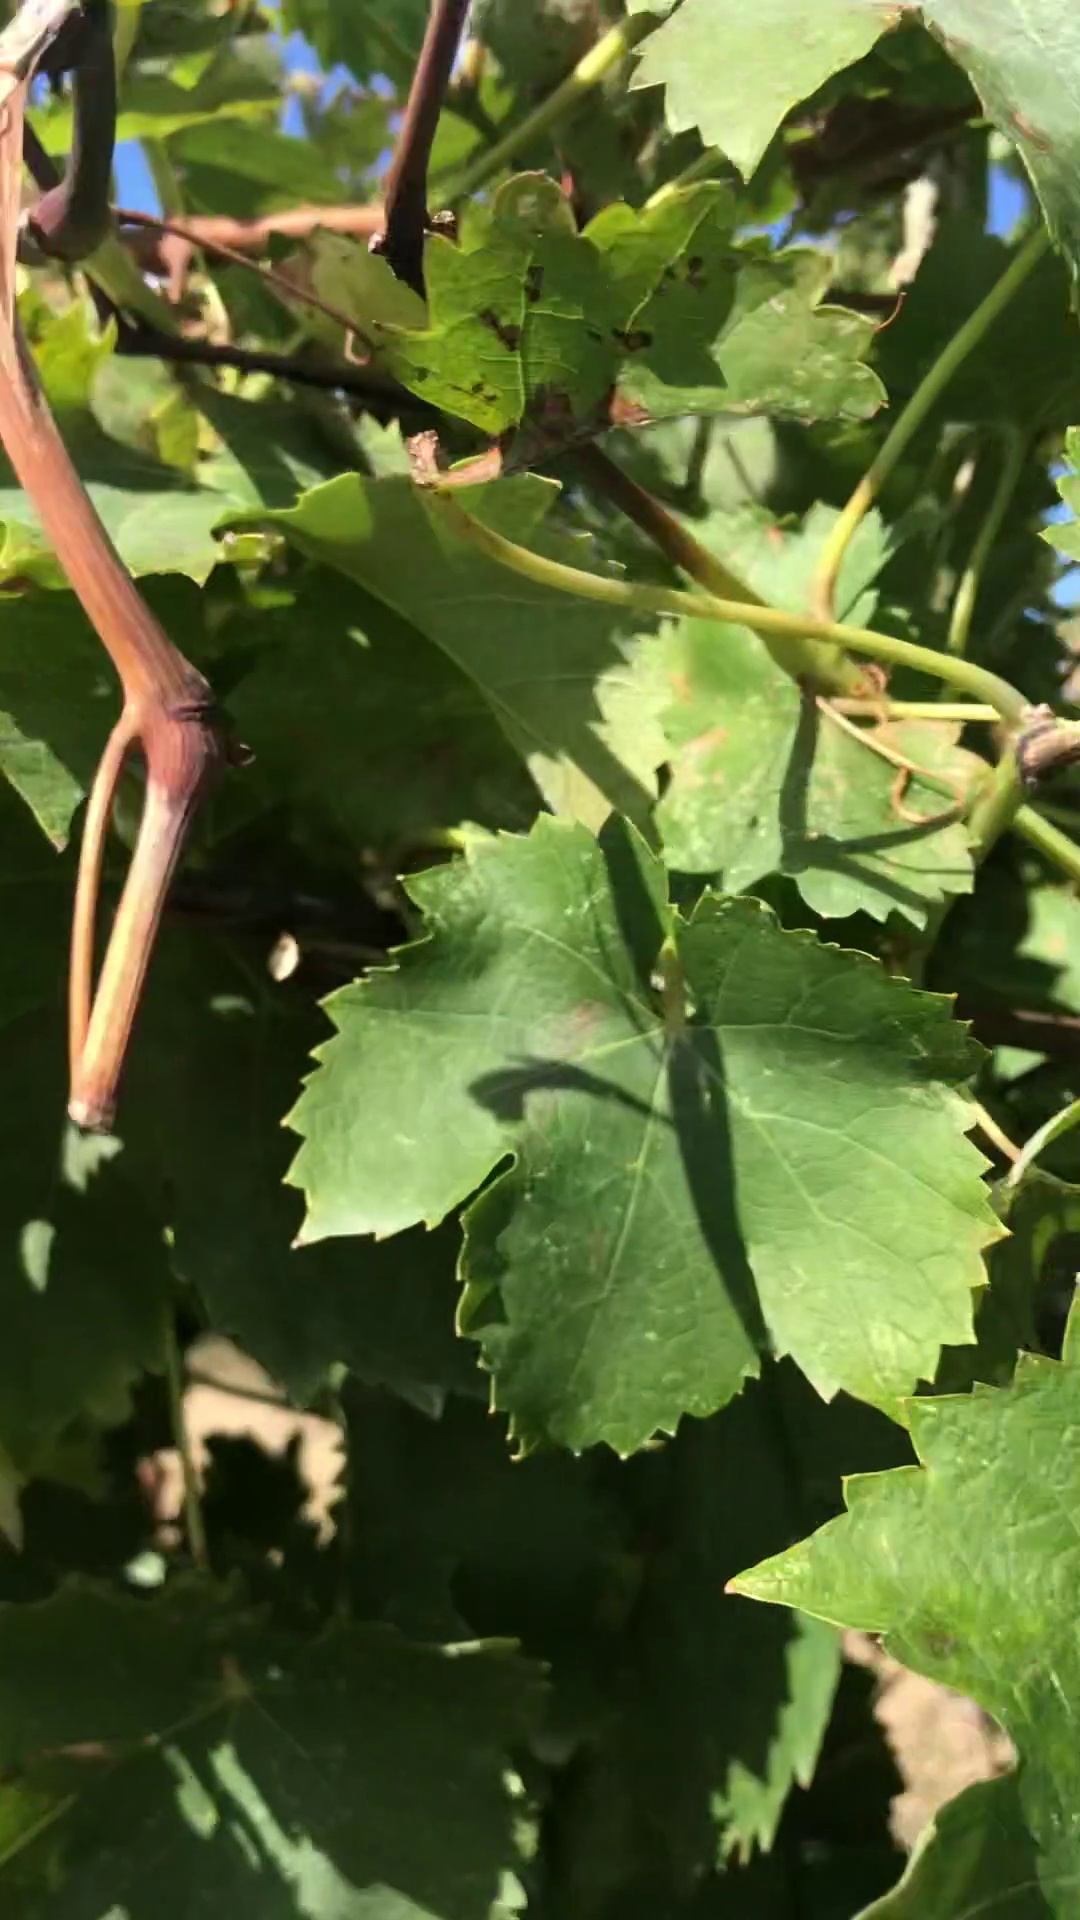
Label: healthy